Stonebridge Railway

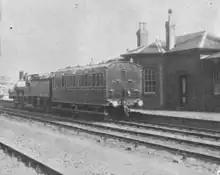
The single daily passenger train calling at Maxstoke in 1907

Even after the line was singled, until February 1845, two of the three daily services each way carried through coaches to London. The daily service was reduced from three trains to two in 1859, and from May 1877 the service was reduced to a Parliamentary train service of a single morning train in each direction. This being the minimum level of service required by law. This lasted until 1917, when the passenger service was finally withdrawn as a wartime economy measure, while under government control (but not ownership) during the First World War. The line continued in use for freight until 1935 when it was officially closed, following a bridge failure in Packington. However, the track at the northern end remained in place, and was used as a siding for the storage of disabled wagons between the mid 1930s and 1951, when the track was finally removed. The Hampton end track had become a minor siding, and was lifted in 1963.